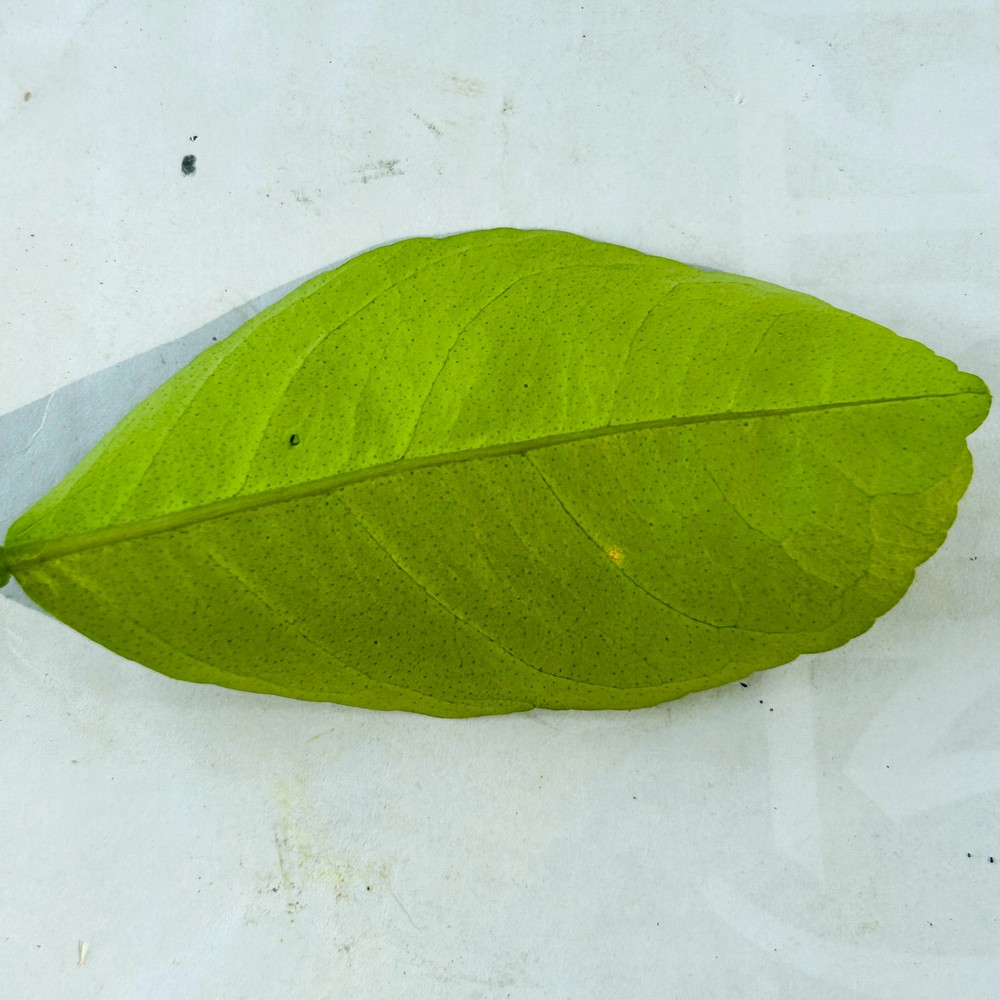
Label: Healthy Leaf